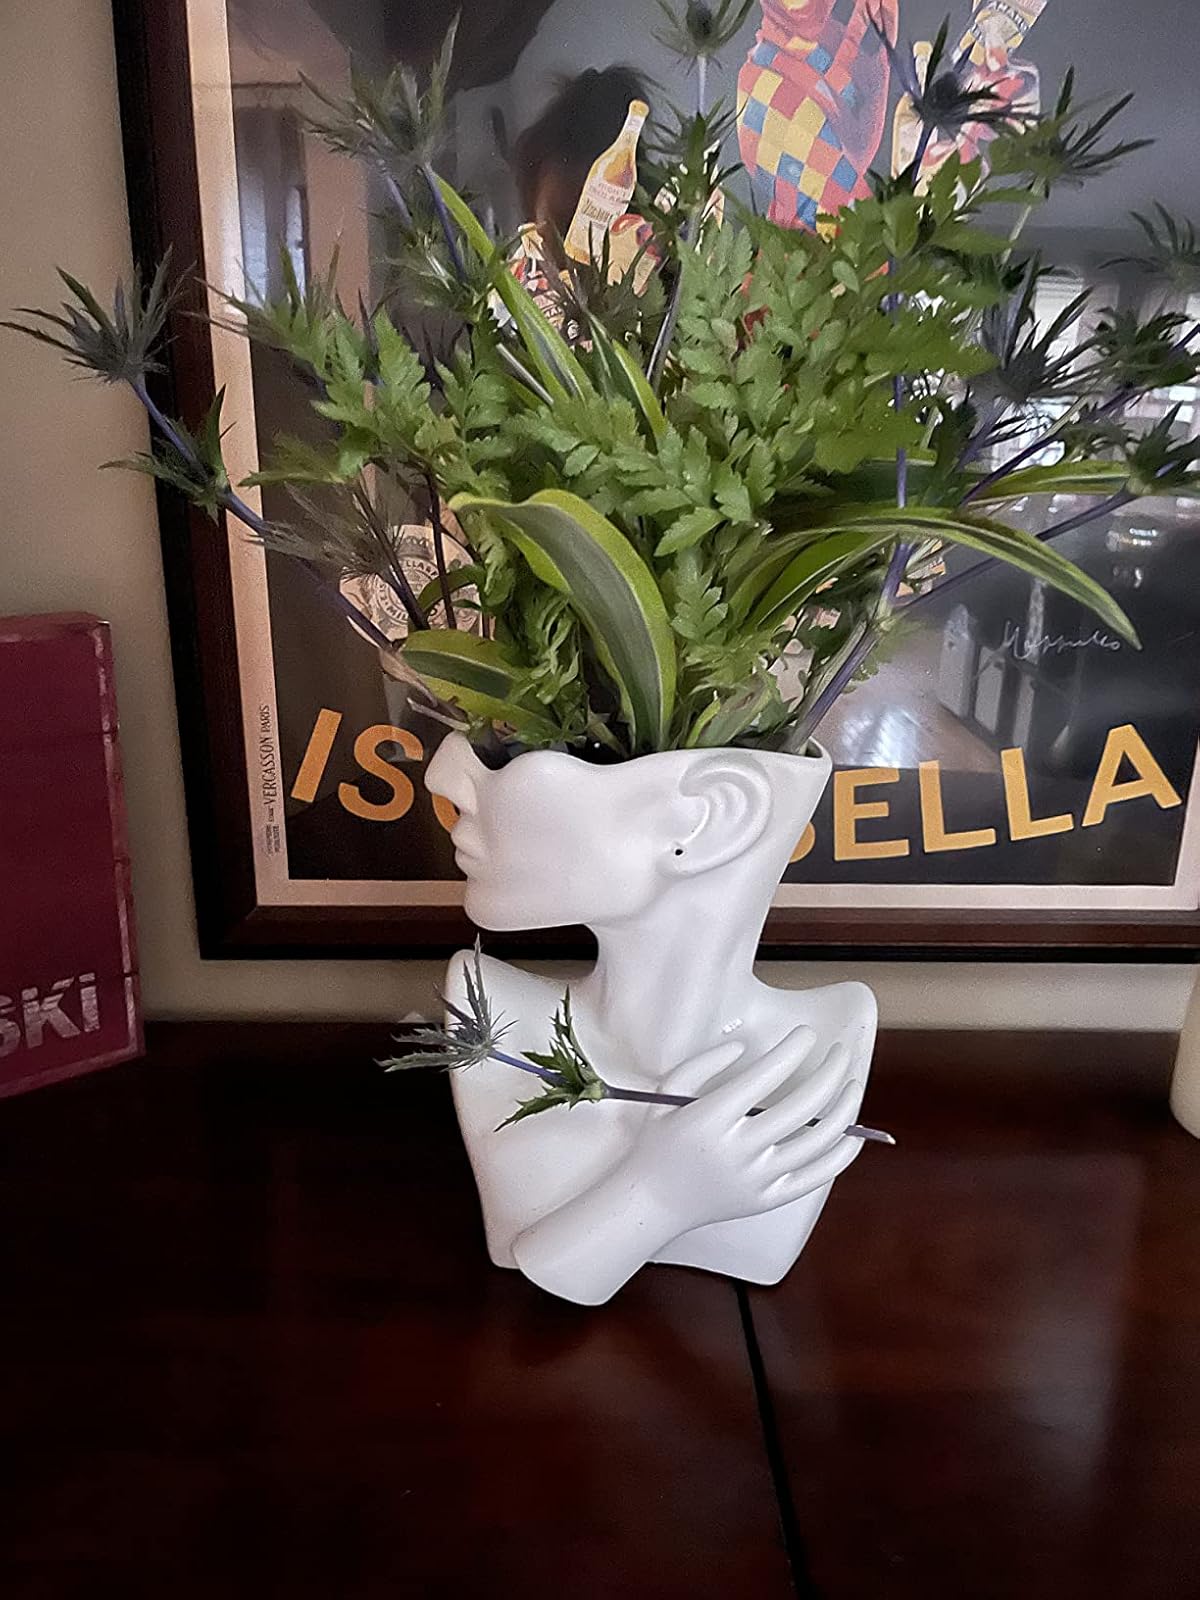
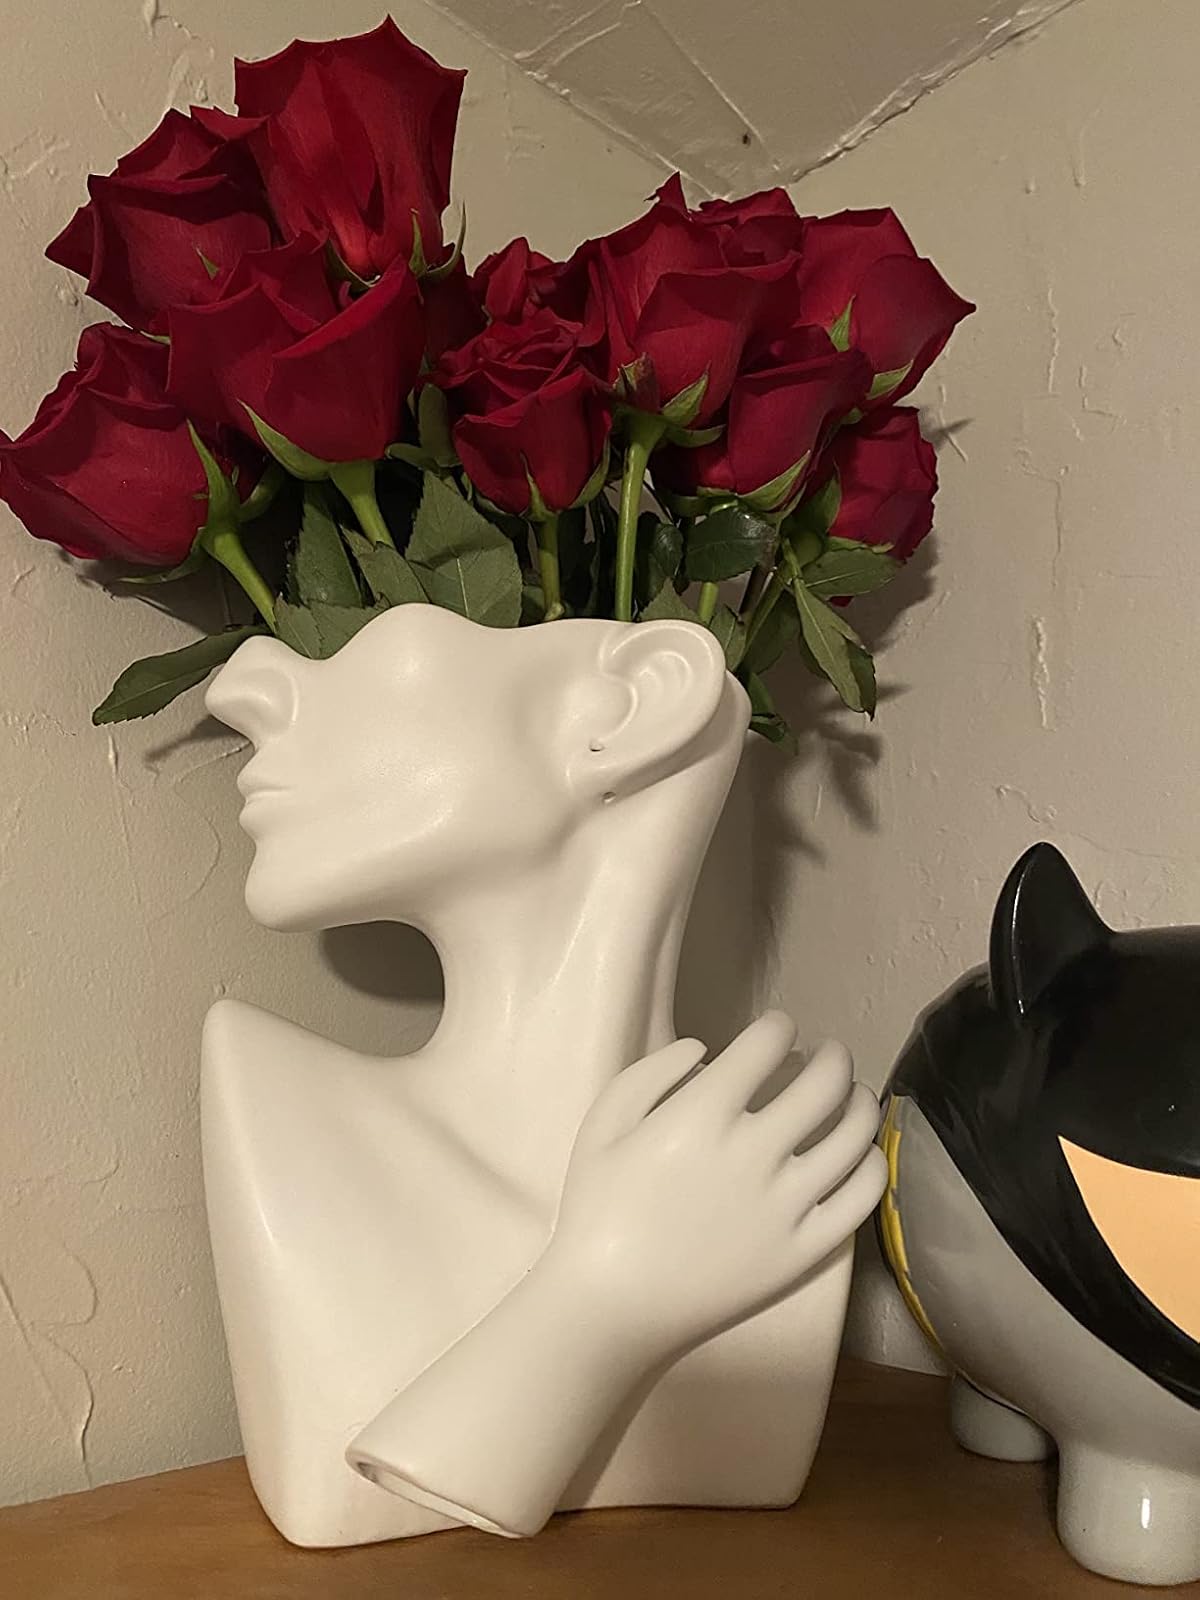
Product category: vase
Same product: yes